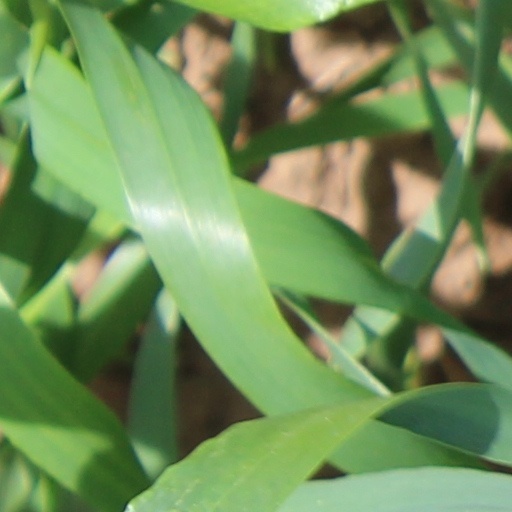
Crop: wheat